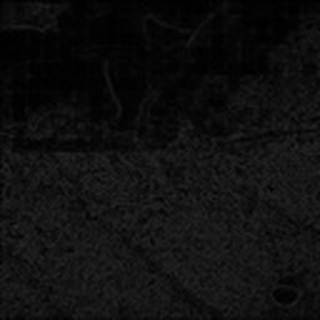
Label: cotton_aphids